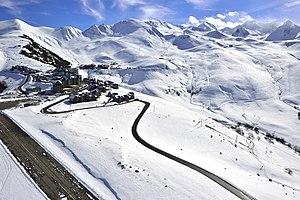
Vue de Peyresourde, versant en Hautes-Pyrénées de la station de Peyragudes.
Germ est une commune française située dans le département des Hautes-Pyrénées, en région Occitanie.
Peyragudes est une station de sports d'hiver des Pyrénées située dans les départements des Hautes-Pyrénées et de la Haute-Garonne en région Occitanie, à proximité du col de Peyresourde.
Le massif de Perdiguère, ou massif du Luchonnais, est un massif de montagne de la chaîne des Pyrénées, dans les départements de la Haute-Garonne et des Hautes-Pyrénées en région Occitanie côté France, et dans la province de Huesca dans la communauté autonome d'Aragon côté Espagne. Il se situe sur la frontière entre la France et l'Espagne, ainsi que la ligne de partage des eaux entre le bassin de la Garonne, qui se déverse dans l'Atlantique côté nord, et le bassin de l'Èbre, qui coule vers la Méditerranée côté sud.